Organic Law on the Integrity of Political Parties and Candidates

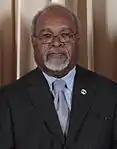
Prime Minister Michael Somare passed an amended OLIPPAC in 2003, and became the first prime minister of independent Papua New Guinea to retain power for a full term.

Discussions about the proposed amendment to OLIPPAC regarding motions of no confidence were the focus of political activity in 2003. In July and August 2003, opposition MPs met at Alotau to discuss the issue, missing an entire parliamentary session for the first time in history and in violation of OLIPPAC. Somare made a renewed attempt to extend the grace period from 18 months to 36. He proposed a constitutional amendment (requiring a two-thirds majority), having failed to have the provision included in the revised 2003 OLIPPAC. The resulting debates saw a number of MPs vote against their parties' positions. Some of these MPs asserted that there was no violation of OLIPPAC due to there being no formal party resolution on the vote. This event created questions about how OLIPPAC could or would be enforced. While rebelling MPs were referred to an ombudsman, in the end no action was taken against them and the bill was withdrawn. In May 2004, the deputy prime minister Moses Maladina was removed from government, but other members of his party retained their positions. Meanwhile, Morauta's opposition party joined the government.